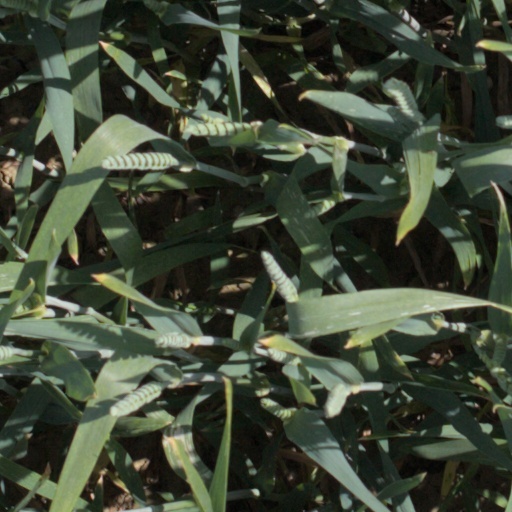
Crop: wheat